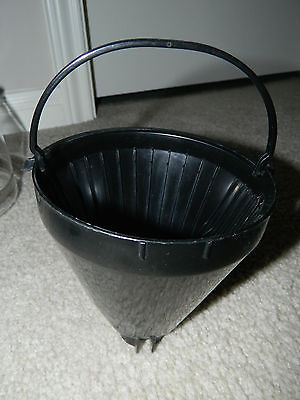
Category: coffee maker